Carrier Strike Group Seven 2007–09 operations

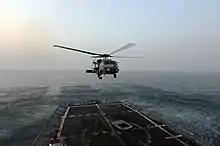
SH-60B Sea Hawk helicopter from squadron HSL-49 (18 August 2009)

Carrier Strike Group Seven participated in Malabar 2008, an annual bi-lateral exercise with the Indian Navy, involving surface, air and sub-surface training while operating the Arabian Sea between 20–24 October 2008 ("pictured"). The purpose of Malabar 2008 was to promote increase inter-operability between the United States and India, with a special emphasis on maritime interdiction, including counter-piracy and counter-terrorism operation. Rear Admiral Anil Chopra, Flag Officer of the Indian Navy's Western Naval Command (FOCWF), noted: